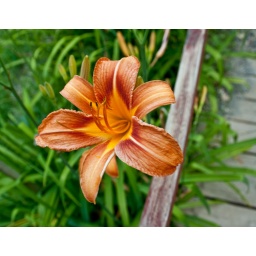
A tiger lily beautifying the walkway to my friend's house in Whitehall, N.Y.